Gościcino Wejherowskie railway station

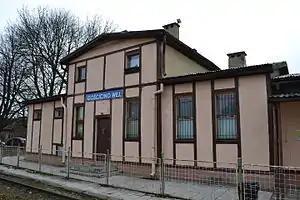

Gościnino Wejherowskie is a PKP railway station in Gościcino Wejherowskie (Pomeranian Voivodeship), Poland.